Dornoch Terrace Bridge

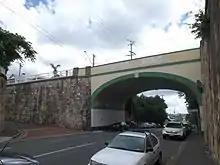
Lower western approach, 2015

Located at the highest point in Boundary Street, the bridge's arch terminates powerful axial views along West End's main thoroughfare. Looking south and upwards from the West End shopping area, the eye is led past the Kurilpa Library clocktower towards the bridge. From the south, the arch is also a prominent part of the streetscape.